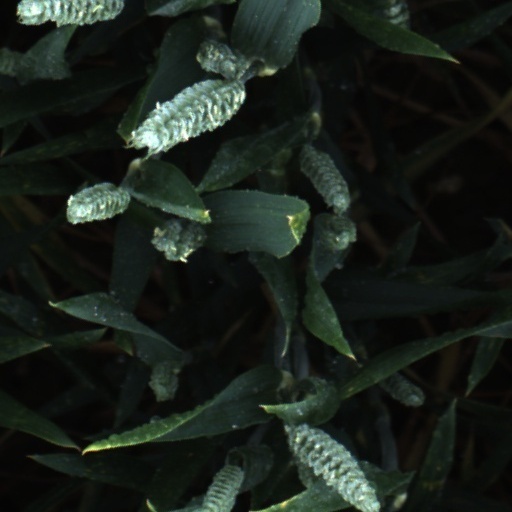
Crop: wheat